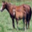
Label: horse